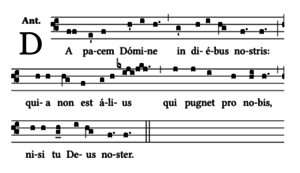
Une antienne est un type de chant appartenant à la liturgie chrétienne. Le mot désigne initialement un chant exécuté en alternance par deux chœurs ; le succès de ce genre liturgique a conduit historiquement à une grande diversification des réalités que ce terme recouvre.